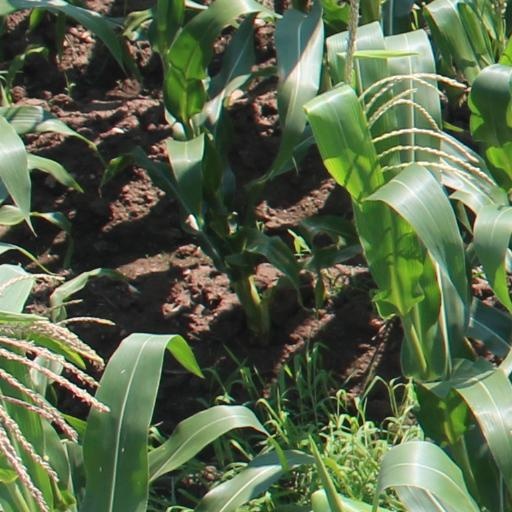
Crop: maize; corn